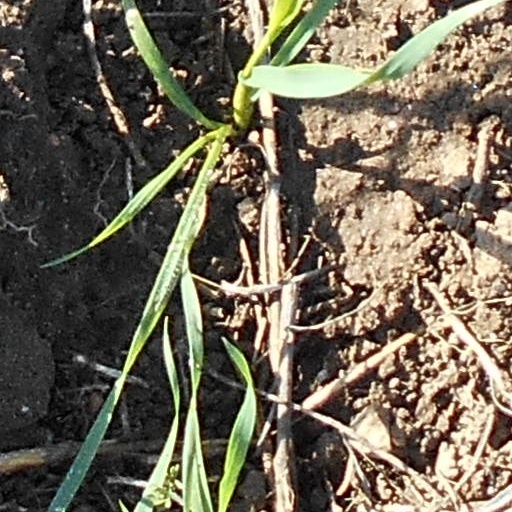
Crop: wheat